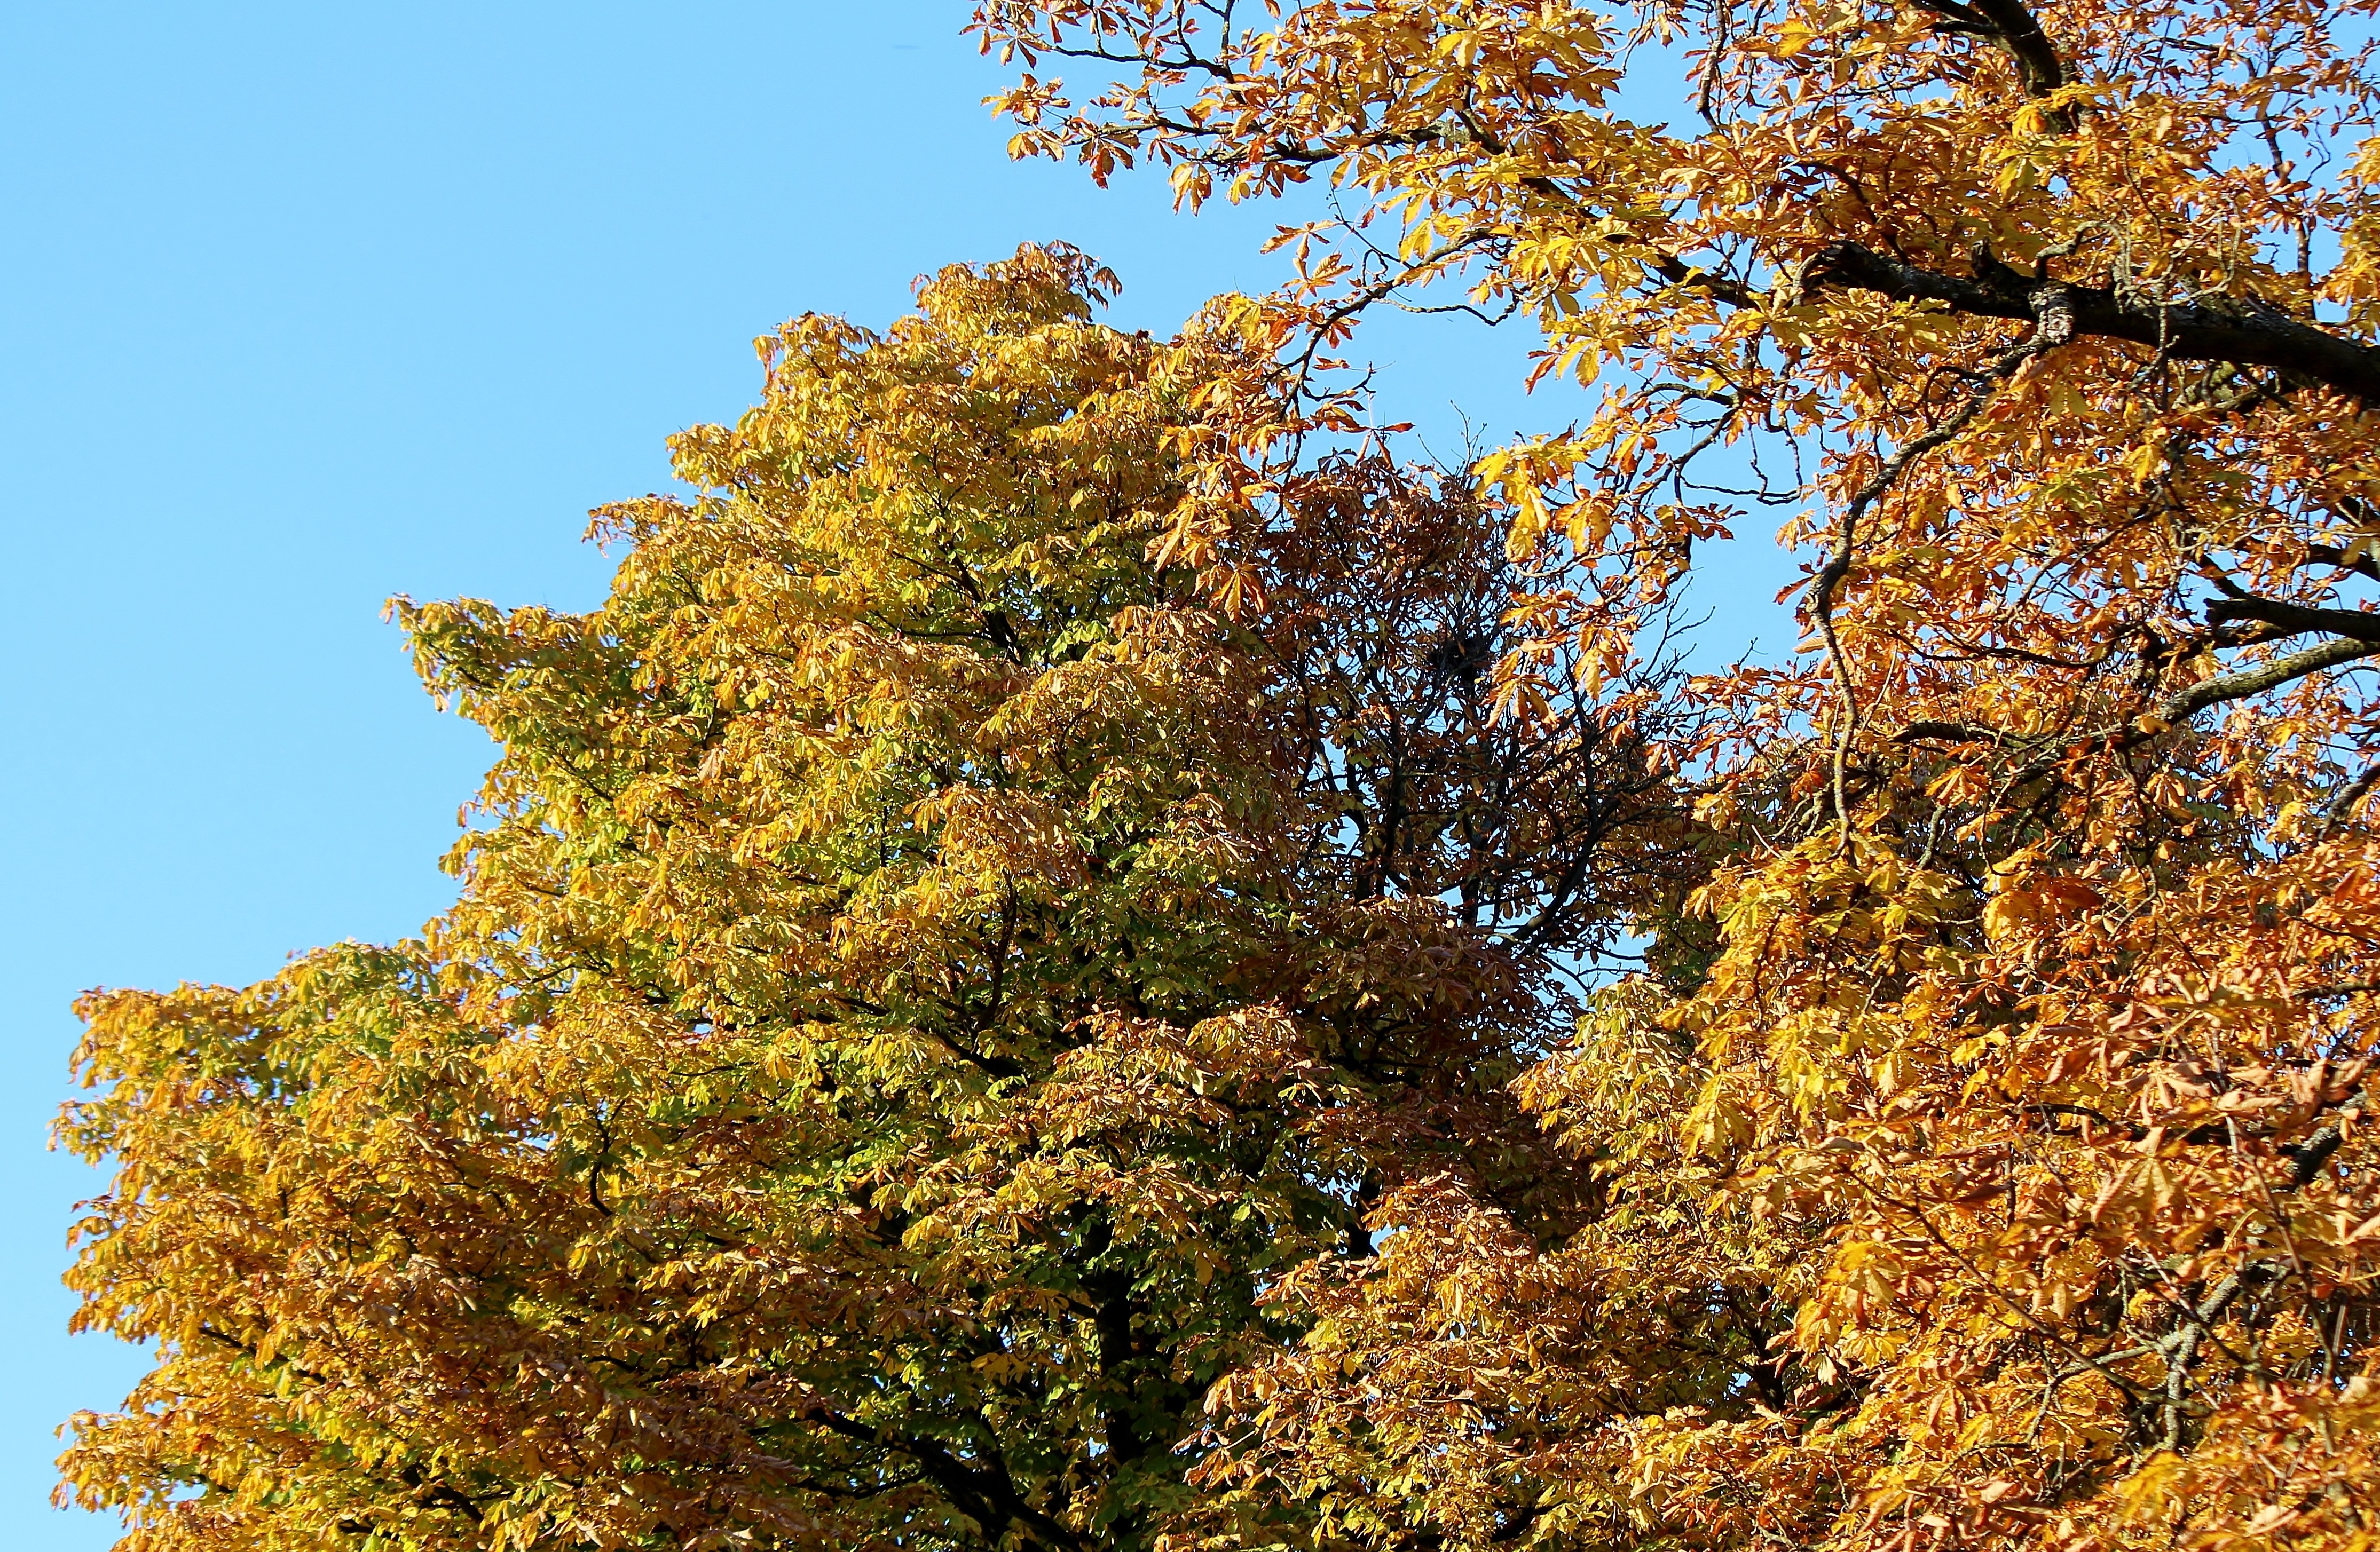
tree, branch, plant, leaf, flower, autumn, botany, season, maple tree, trees, leaves, shrub, deciduous, woodland, fall color, larch, ecosystem, golden autumn, flowering plant, maidenhair tree, biome, woody plant, temperate broadleaf and mixed forest, land plant